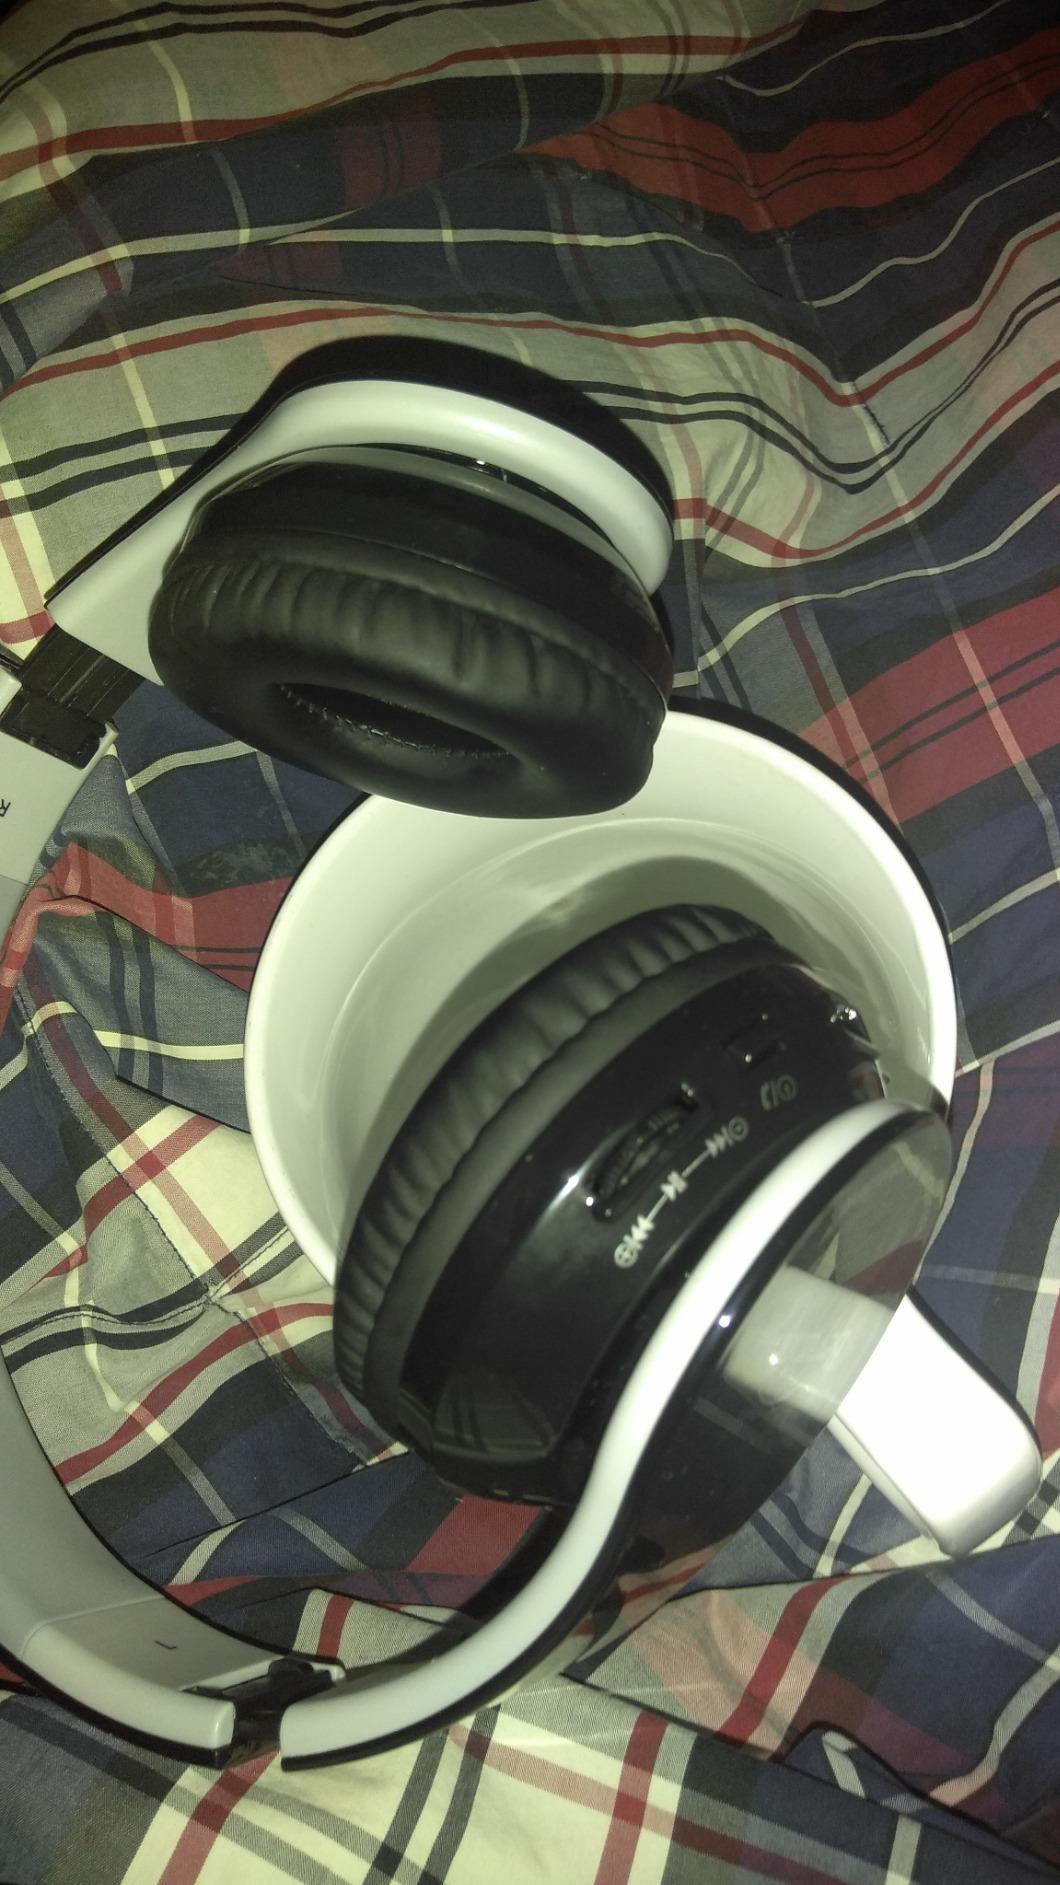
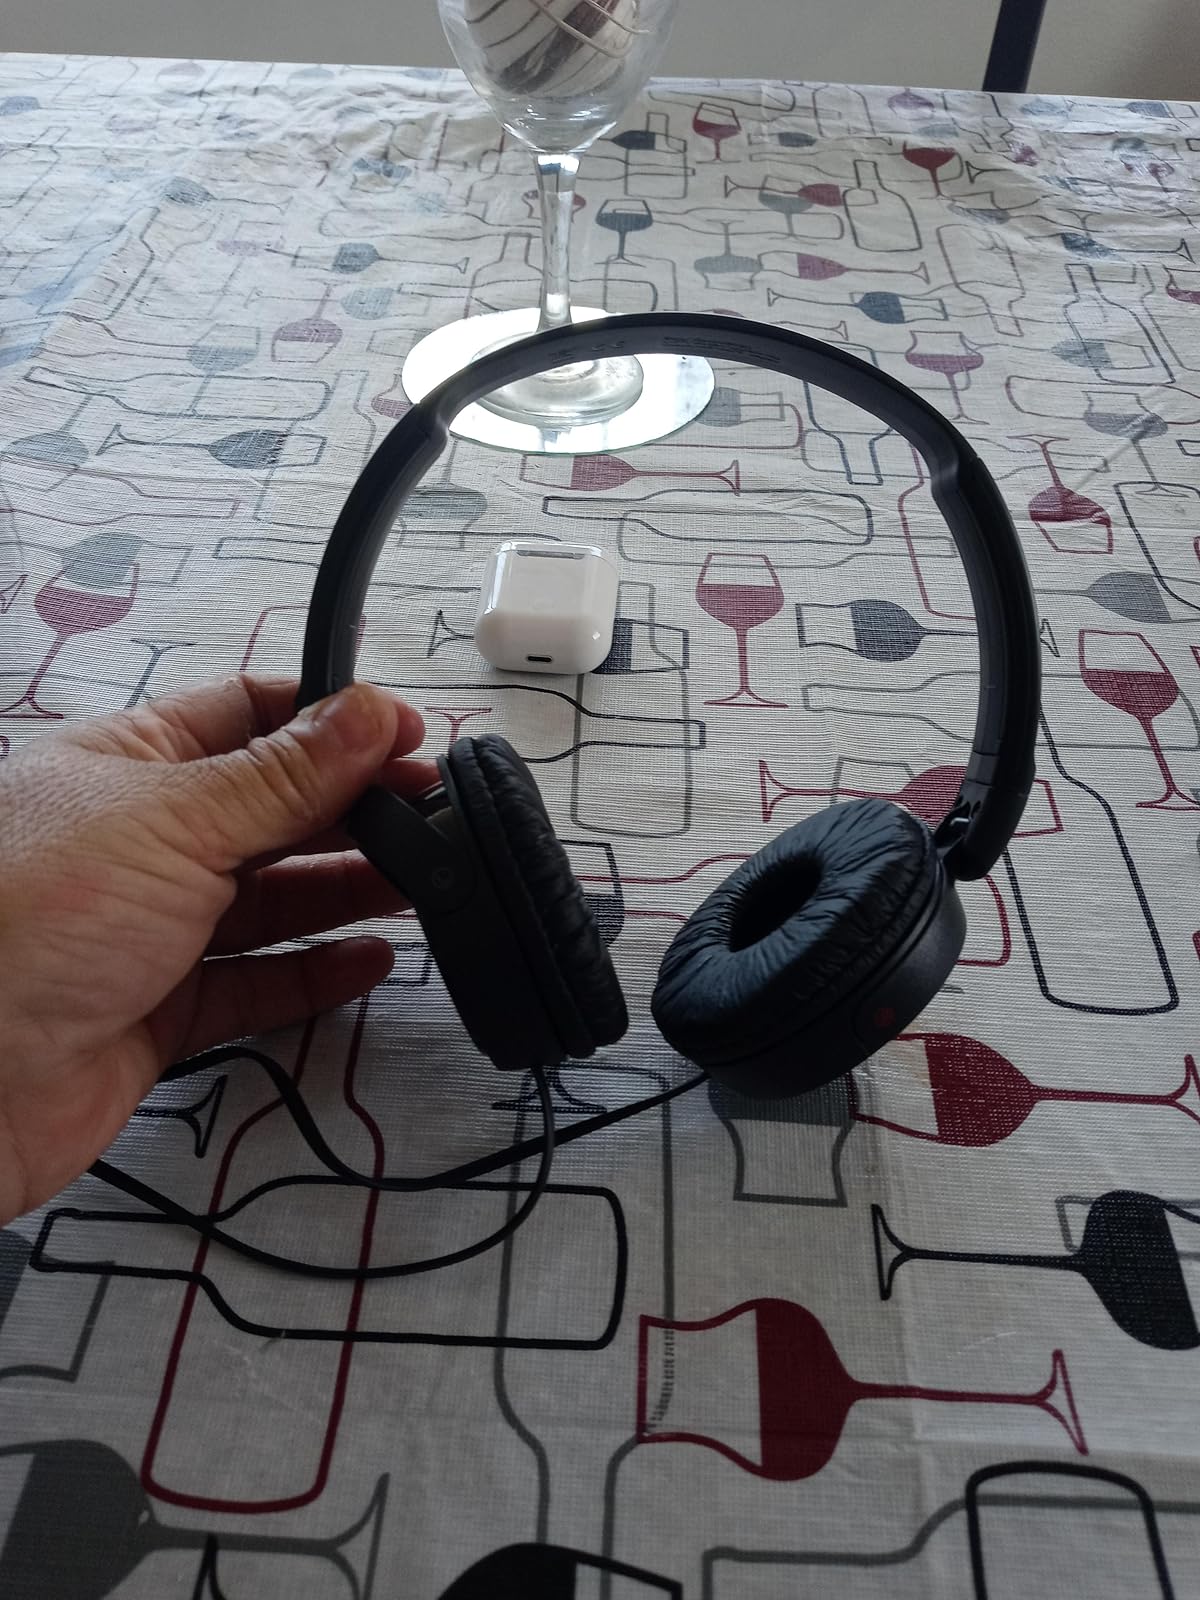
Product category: headphones
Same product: no